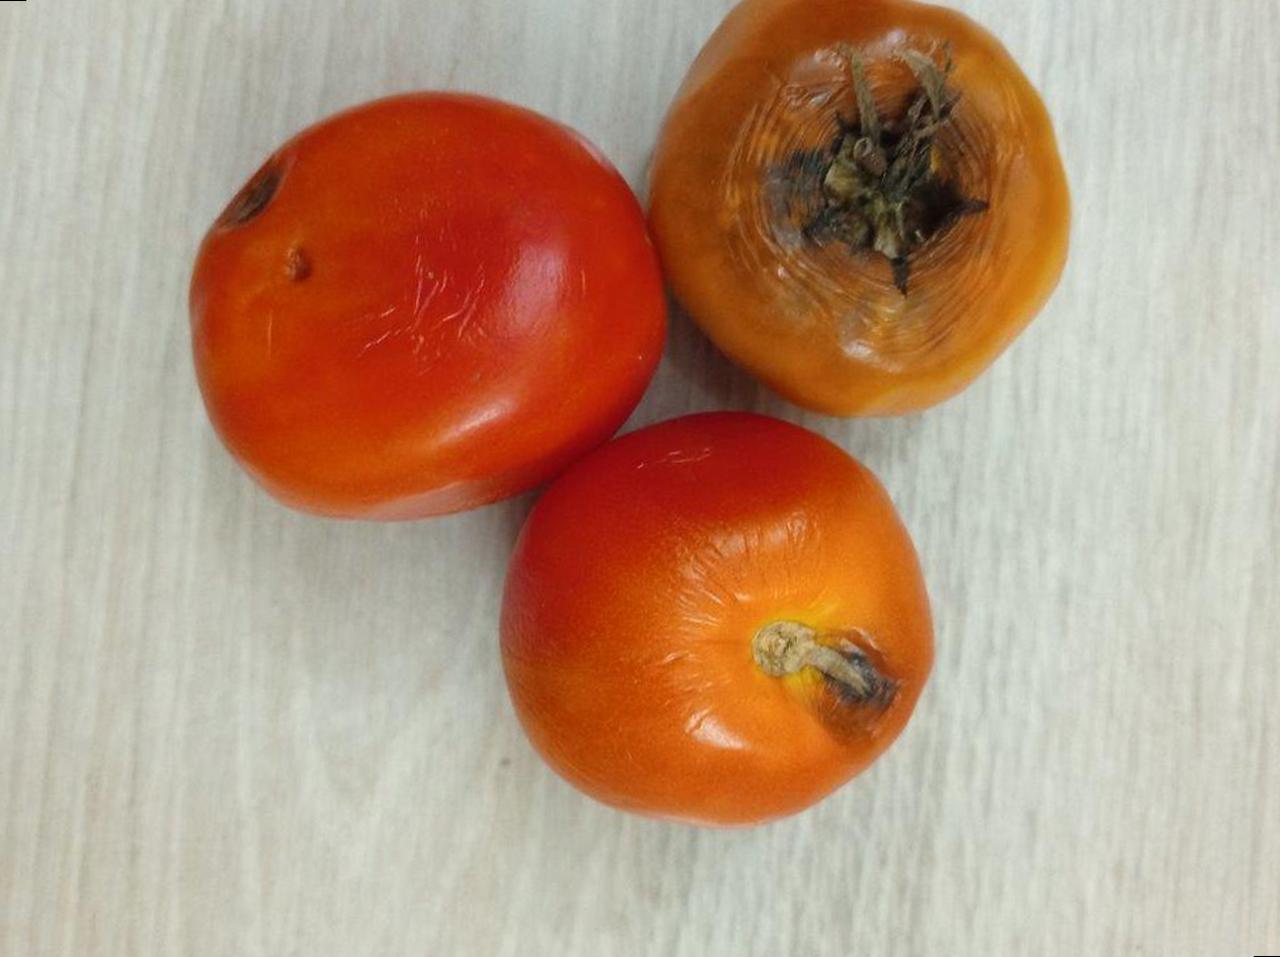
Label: Rotten